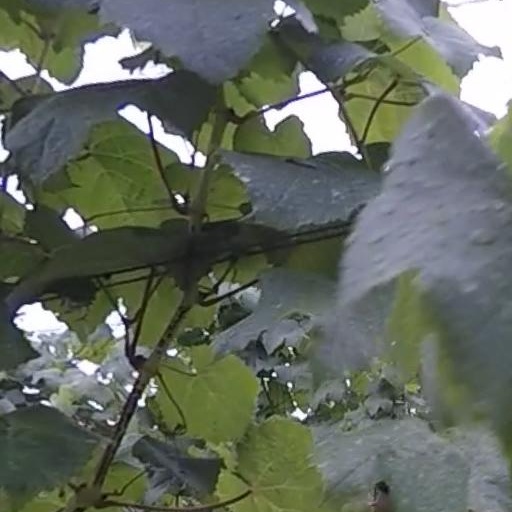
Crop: grape